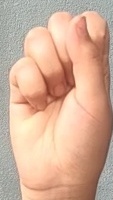
ASL sign: S